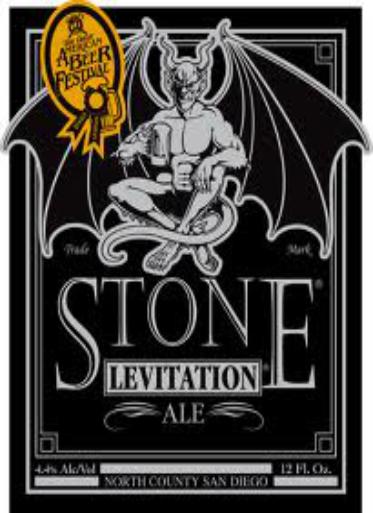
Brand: Beers of Stone
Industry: Food